Arcadia College

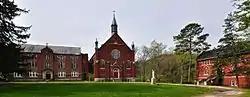
Ursuline Academy-Arcadia College Historic District, September 2014

Arcadia College, located in Arcadia, Missouri, United States, was founded by Rev. J.C. Berryman in 1843. The institution was associated with the Methodist Episcopal Church. Berryman then sold the institution in 1858 and it closed in 1861. The buildings were used as hospital for Union soldiers before reverting to Berryman in 1863. He returned for a few years and tried to restart the institution. The college then went through several owners and a four-story brick building was erected in 1870. Arcadia College closed in 1877. The building was acquired by Order of the Ursulines for Ursuline Academy/College. The school closed in 1971. The Lewis Lecture Series at Texas A&M is named for a former chair of A&M's English Department who served as president of Arcadia from 1870 to 1873. The Nostalgic Place Bed & Breakfast operates on the former campus